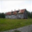
Label: house